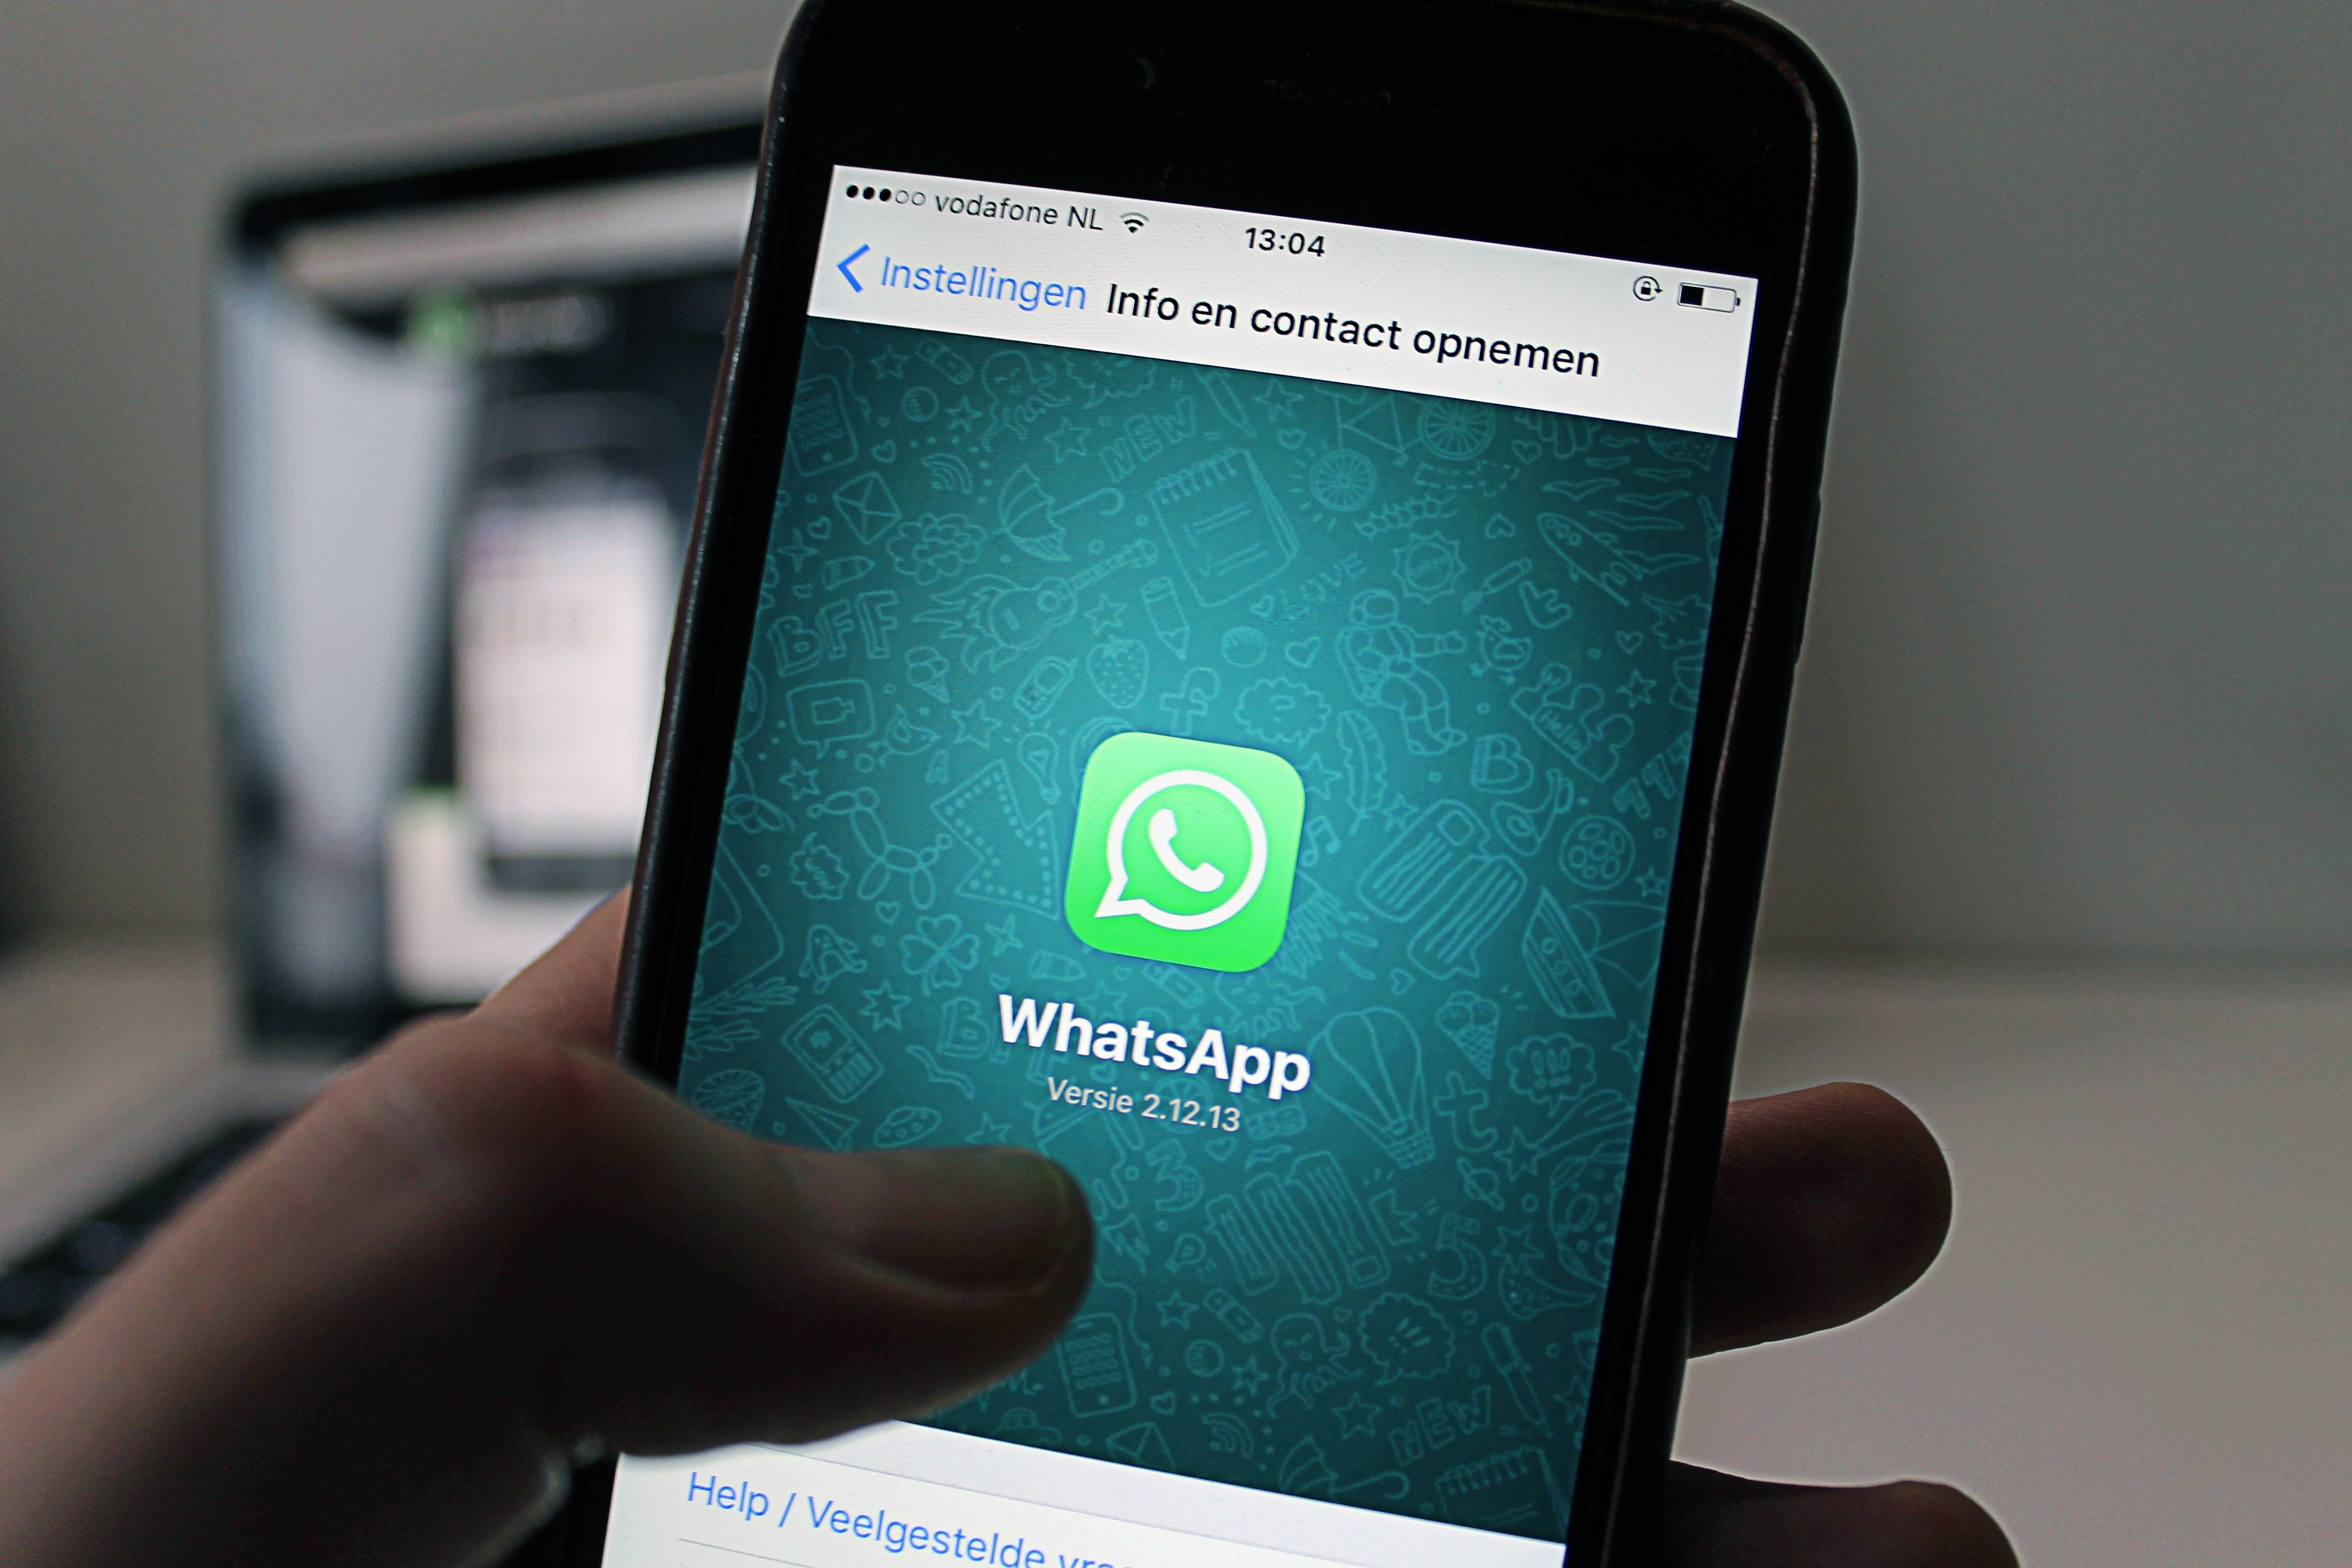
iphone, smartphone, post, technology, telephone, gadget, brand, product, tech, electronics, whatsapp, chat, chatting, multimedia, screenshot, app, application, sms, personal computer, personal computer hardware